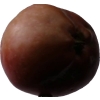
Label: Apple 18